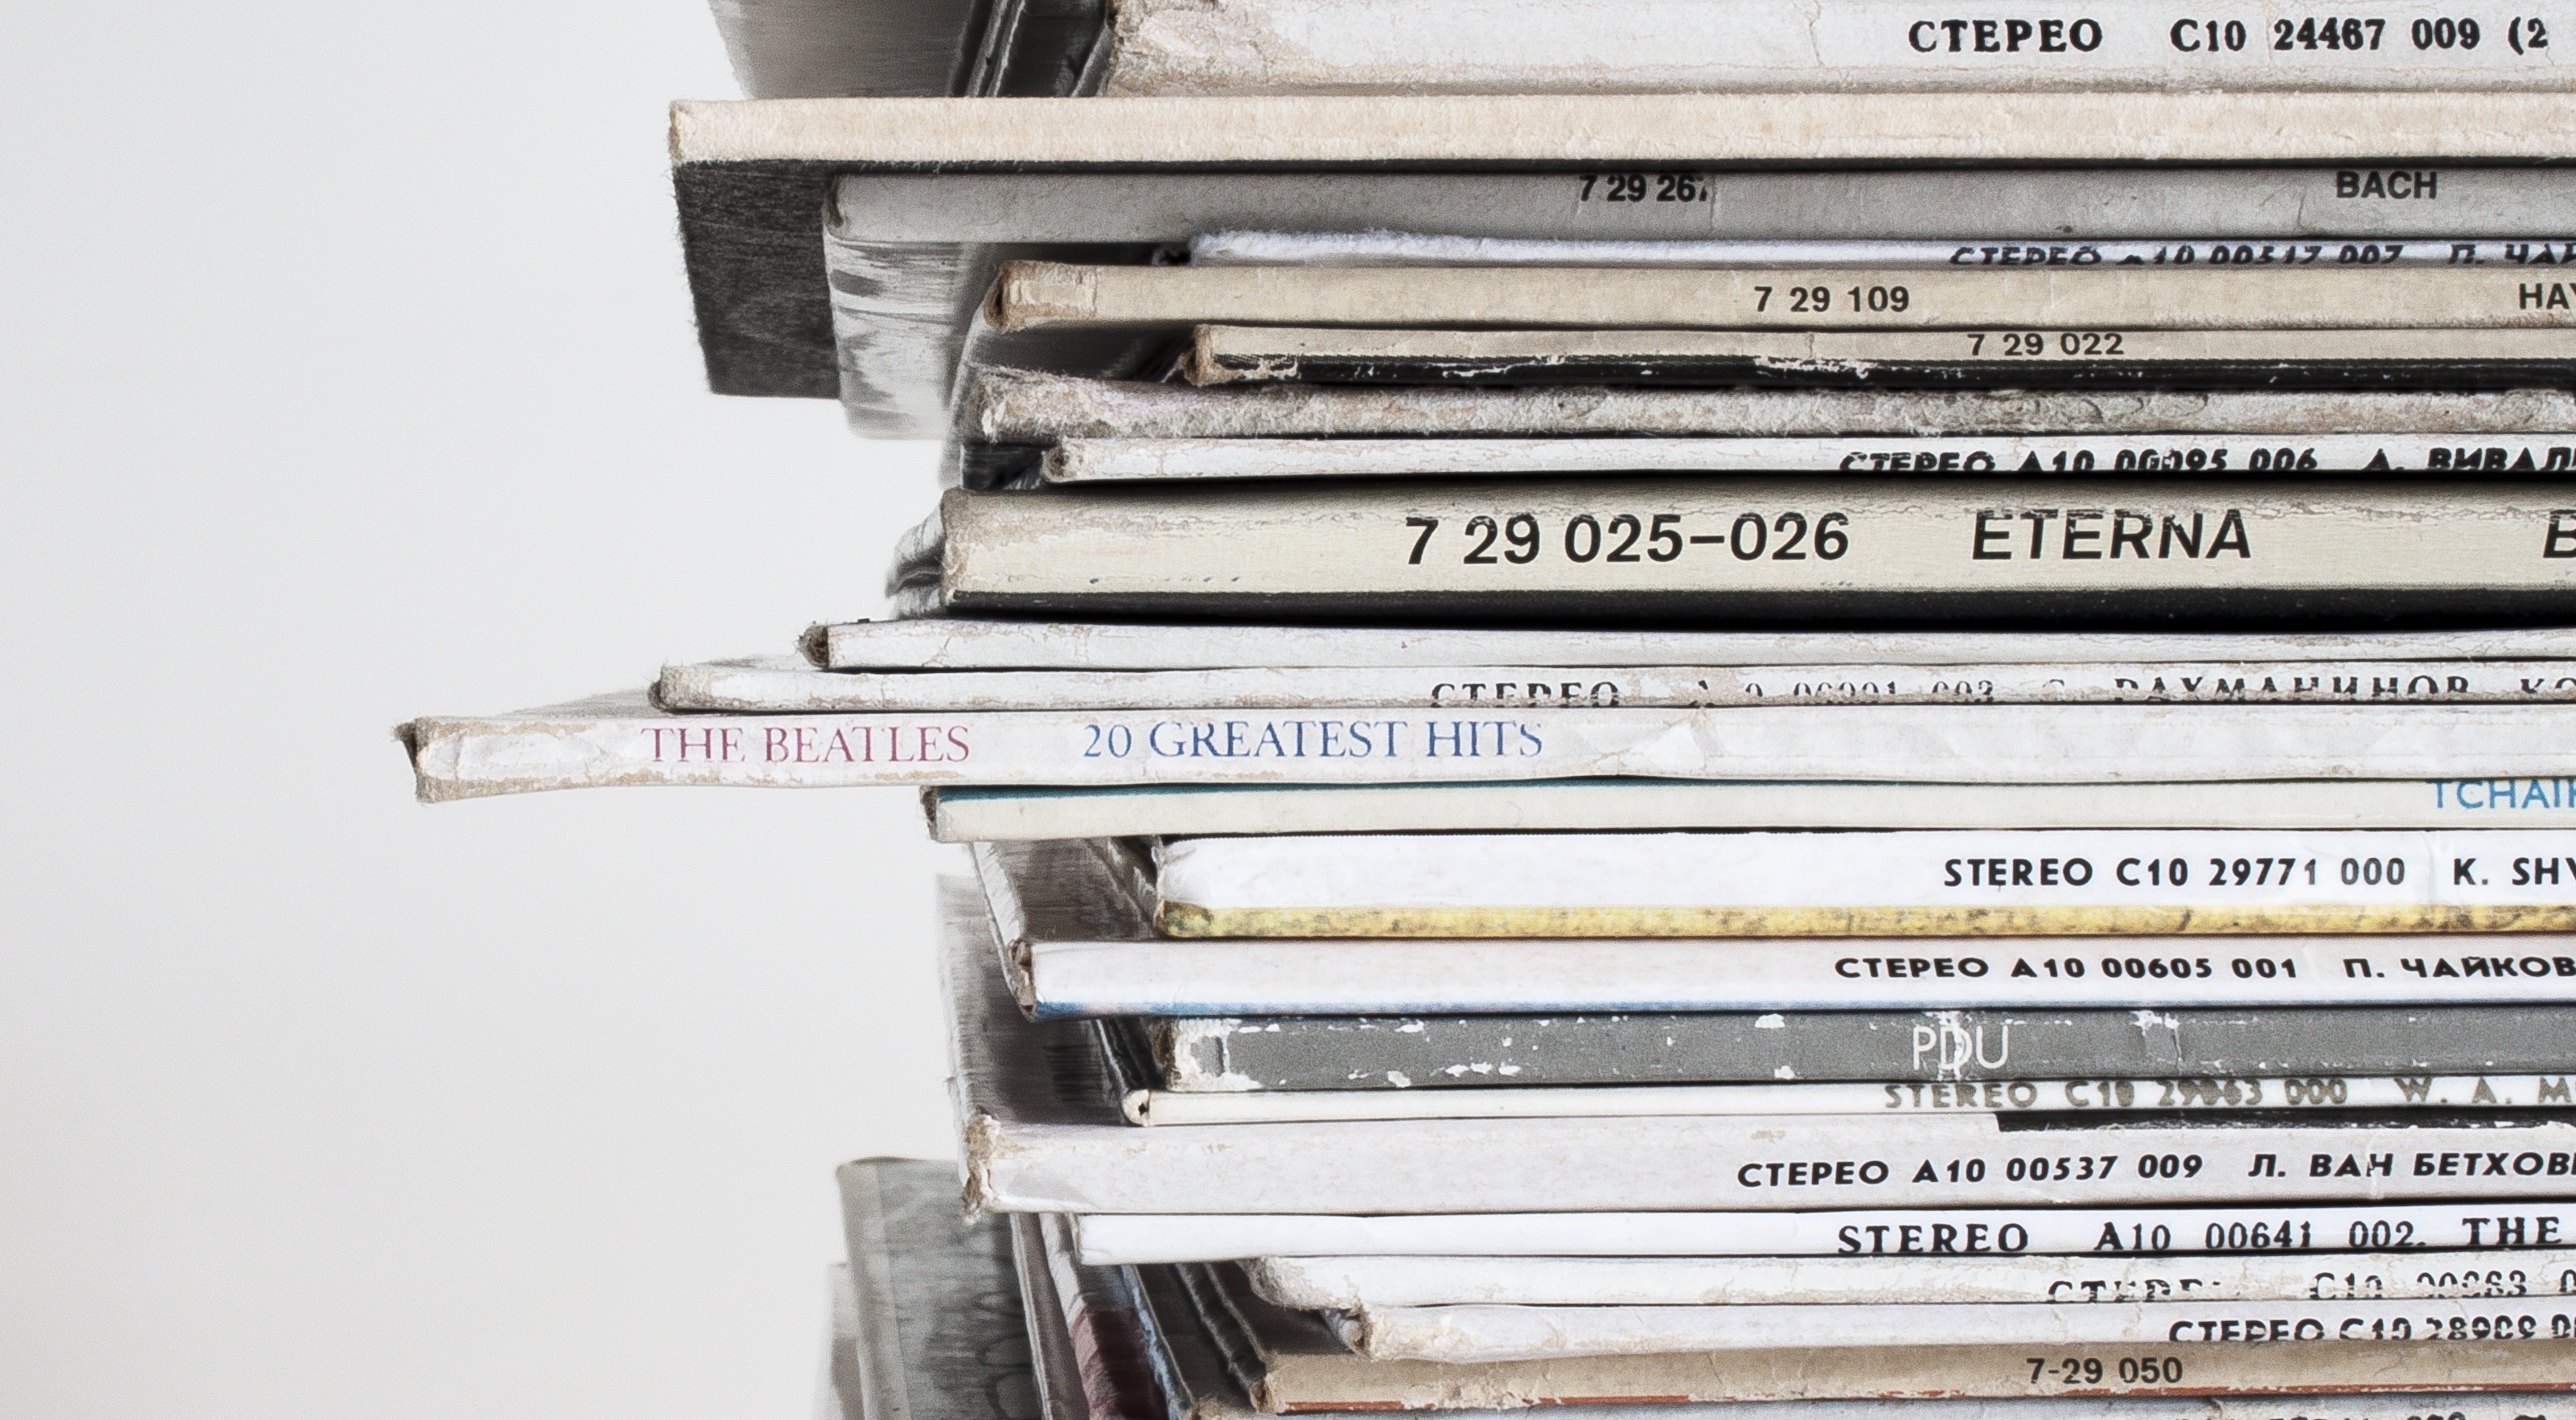
writing, newspaper, collection, magazines, document, medium, journals, phonograph albums, old journals, stack of magazines